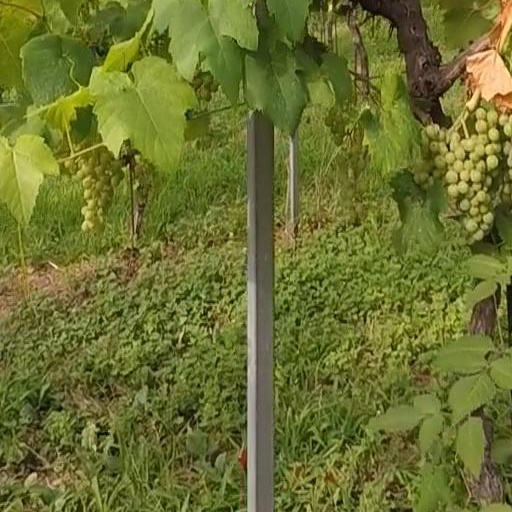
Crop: grape